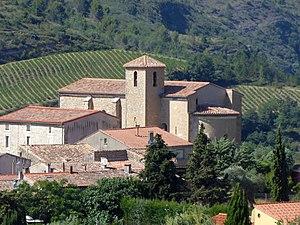
Église Saint-Étienne de Roquetaillade (Aude)